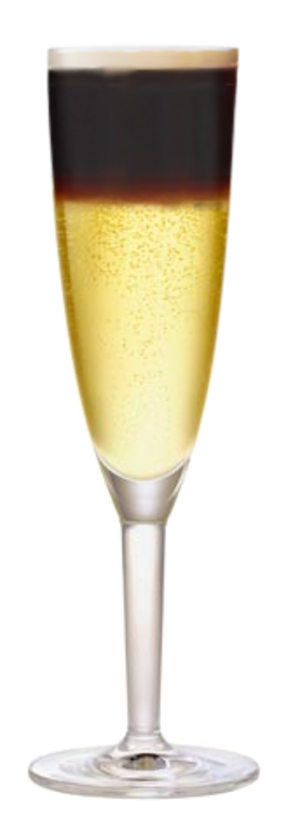
Le black velvet est un cocktail à base de bière stout et de champagne que l'on verse dans les mêmes proportions, le plus souvent 6 cl de chaque pour arriver à un black velvet de 12 cl.